Georg Linnamäe

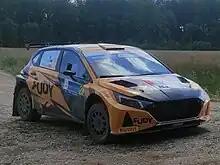
Linnamäe at 2023 Rally Estonia

Georg Linnamäe (born 8 July 1998) is an Estonian rally driver. He is currently competing in World Rally Championship-2.